Xenoblade Chronicles (video game)

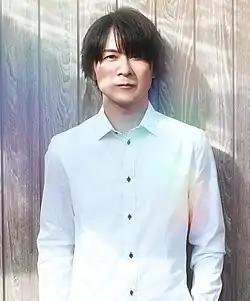
Yasunori Mitsuda composed the game's ending theme, "Beyond the Sky".

The game's ending theme, "Beyond the Sky", was composed by Yasunori Mitsuda and performed in English by Australian singer Sarah Àlainn. Mitsuda was brought in to the music team due to his previous experience with the soundtracks of "Xenogears" and the first "Xenosaga" game, and due to Takahashi's long working relationship with him. Takahashi himself personally wrote the original Japanese lyrics for the track, which were translated into English by Lisa Gomamoto. When Mitsuda was contacted, the project was nearing completion, with very little development and composition work left. Despite this, before creating the main theme, Mitsuda asked if he could read the script, which was much larger than he anticipated. The track caused much stress to Mitsuda, who was tasked to create the game's most important song, which needed to incorporate both the diversity of the entire rest of the soundtrack, and mesh with Takahashi's grand vision for the ending of the game.